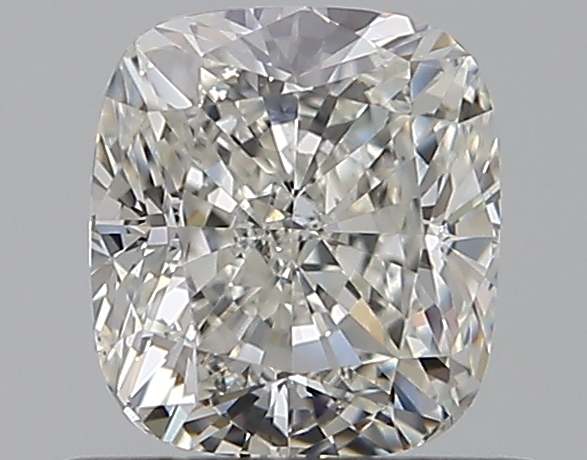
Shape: cushion
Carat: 0.7
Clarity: VS1
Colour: H
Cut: VG
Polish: VG
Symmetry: VG
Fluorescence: F
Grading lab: GIA
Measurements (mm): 5.16 x 4.7 x 3.36